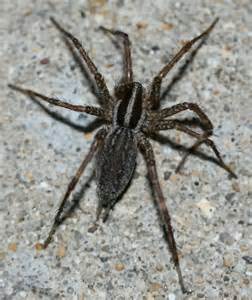
Label: ragno